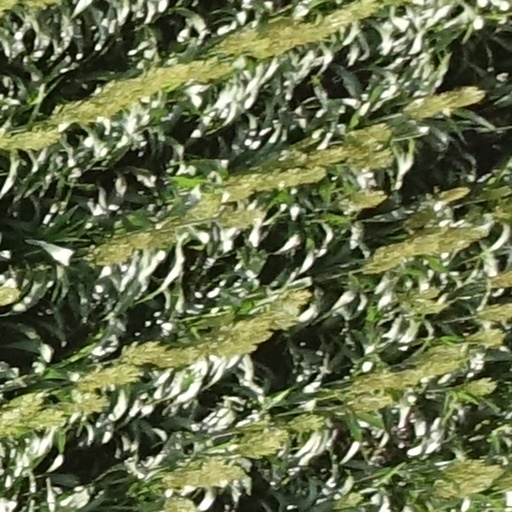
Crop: sorghum